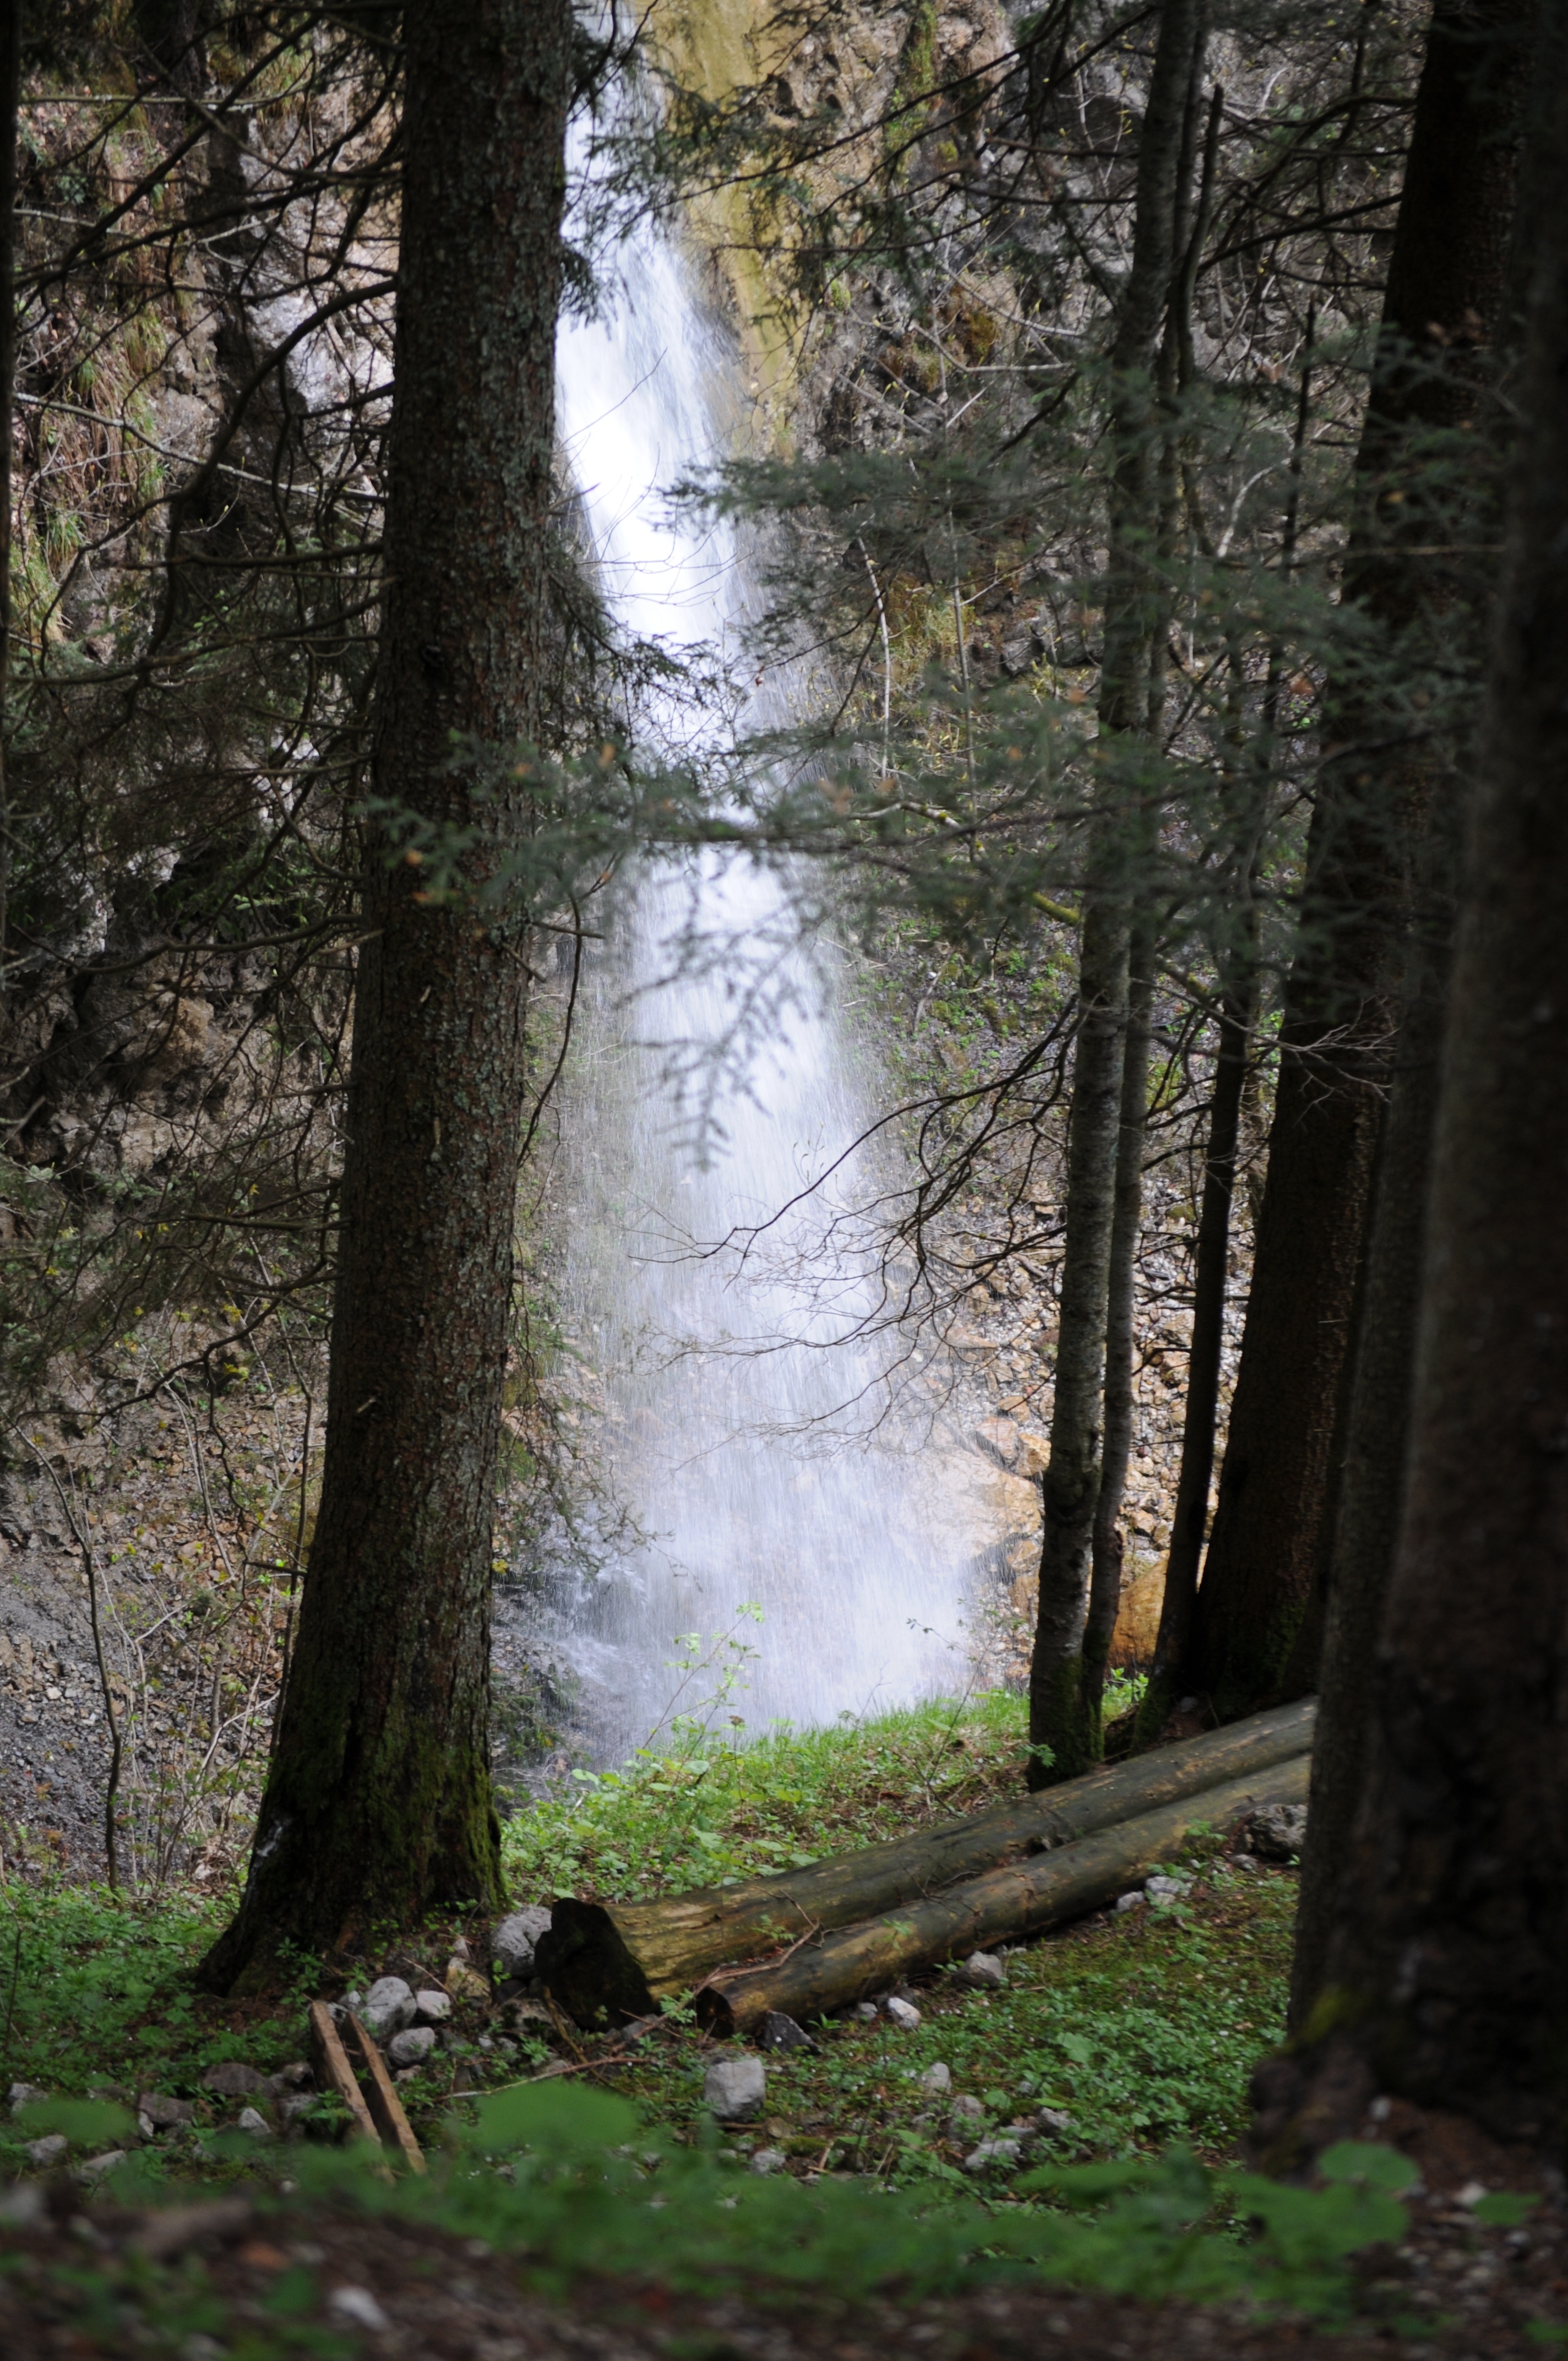
tree, water, nature, forest, waterfall, wilderness, branch, plant, trail, sunlight, leaf, river, stream, reflection, autumn, season, mountains, rainforest, wetland, woodland, habitat, water feature, natural environment, atmospheric phenomenon, woody plant